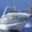
Label: ship